Olympus PEN E-PL5

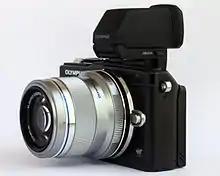
The E-PL5 with VF-4 viewfinder and Olympus M.Zuiko Digital ED 45mm f/1.8 lens

The E-PL5, together with the E-PM2, features a touchscreen, similar to the Olympus PEN E-P3 and Olympus OM-D E-M5, and the same 16.1 megapixel sensor as is in the OM-D E-M5, with its increased ISO range, low-light capability and wide dynamic range. Although the Olympus E-PL5 uses the same sensor as the OM-D E-M5, it lacks the 5 axis stabilisation system of the latter such as OM-D and E-P5, utilising a simpler system 2 axis stabilisation that only compensates for yaw and pitch.